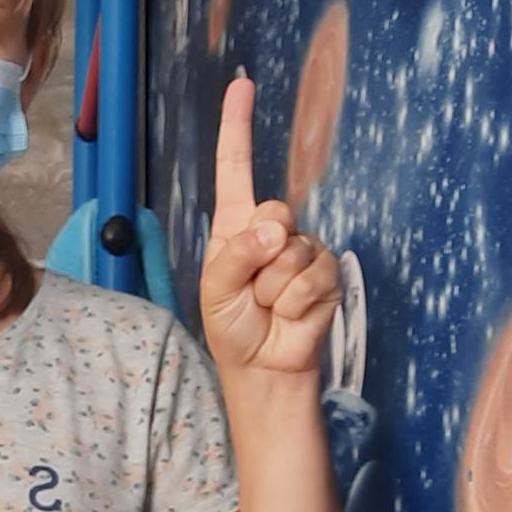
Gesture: one